Chain of Fools (film)

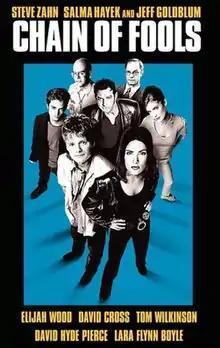
DVD cover

Chain of Fools is a 2001 American heist comedy film directed by Swedish production collective Traktor. It stars Steve Zahn, Salma Hayek, Elijah Wood, David Cross, Tom Wilkinson, David Hyde Pierce, Lara Flynn Boyle, and Jeff Goldblum. "Chain of Fools" was scheduled for release in the United States by Warner Bros. Pictures in the fall of 2000, but it ended up only being theatrically released in Sweden on March 3, 2001. After further delays, the film was released straight to video in the US on February 15, 2005.